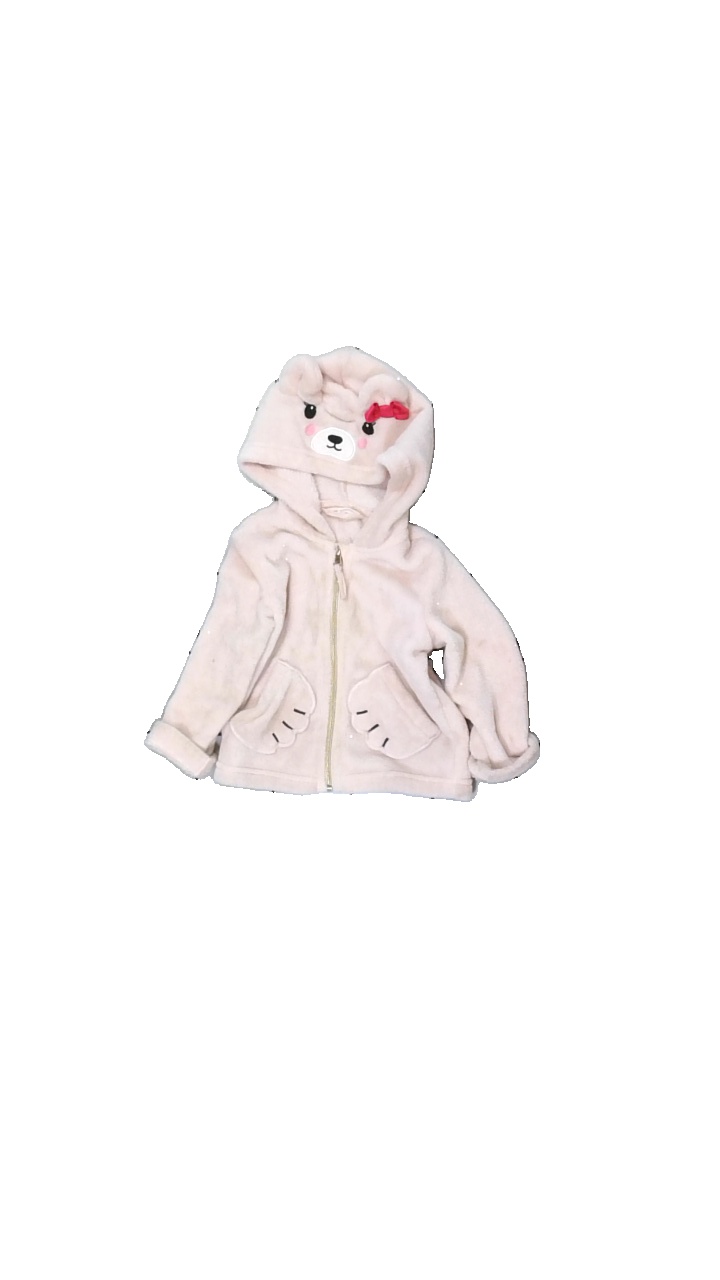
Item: Hoodie (Children)
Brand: H&m
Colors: Black, Pink
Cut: Regular
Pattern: Other
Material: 100% polyester
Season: All
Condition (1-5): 3
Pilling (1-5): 5
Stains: Major
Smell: Minor
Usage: Export
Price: <50